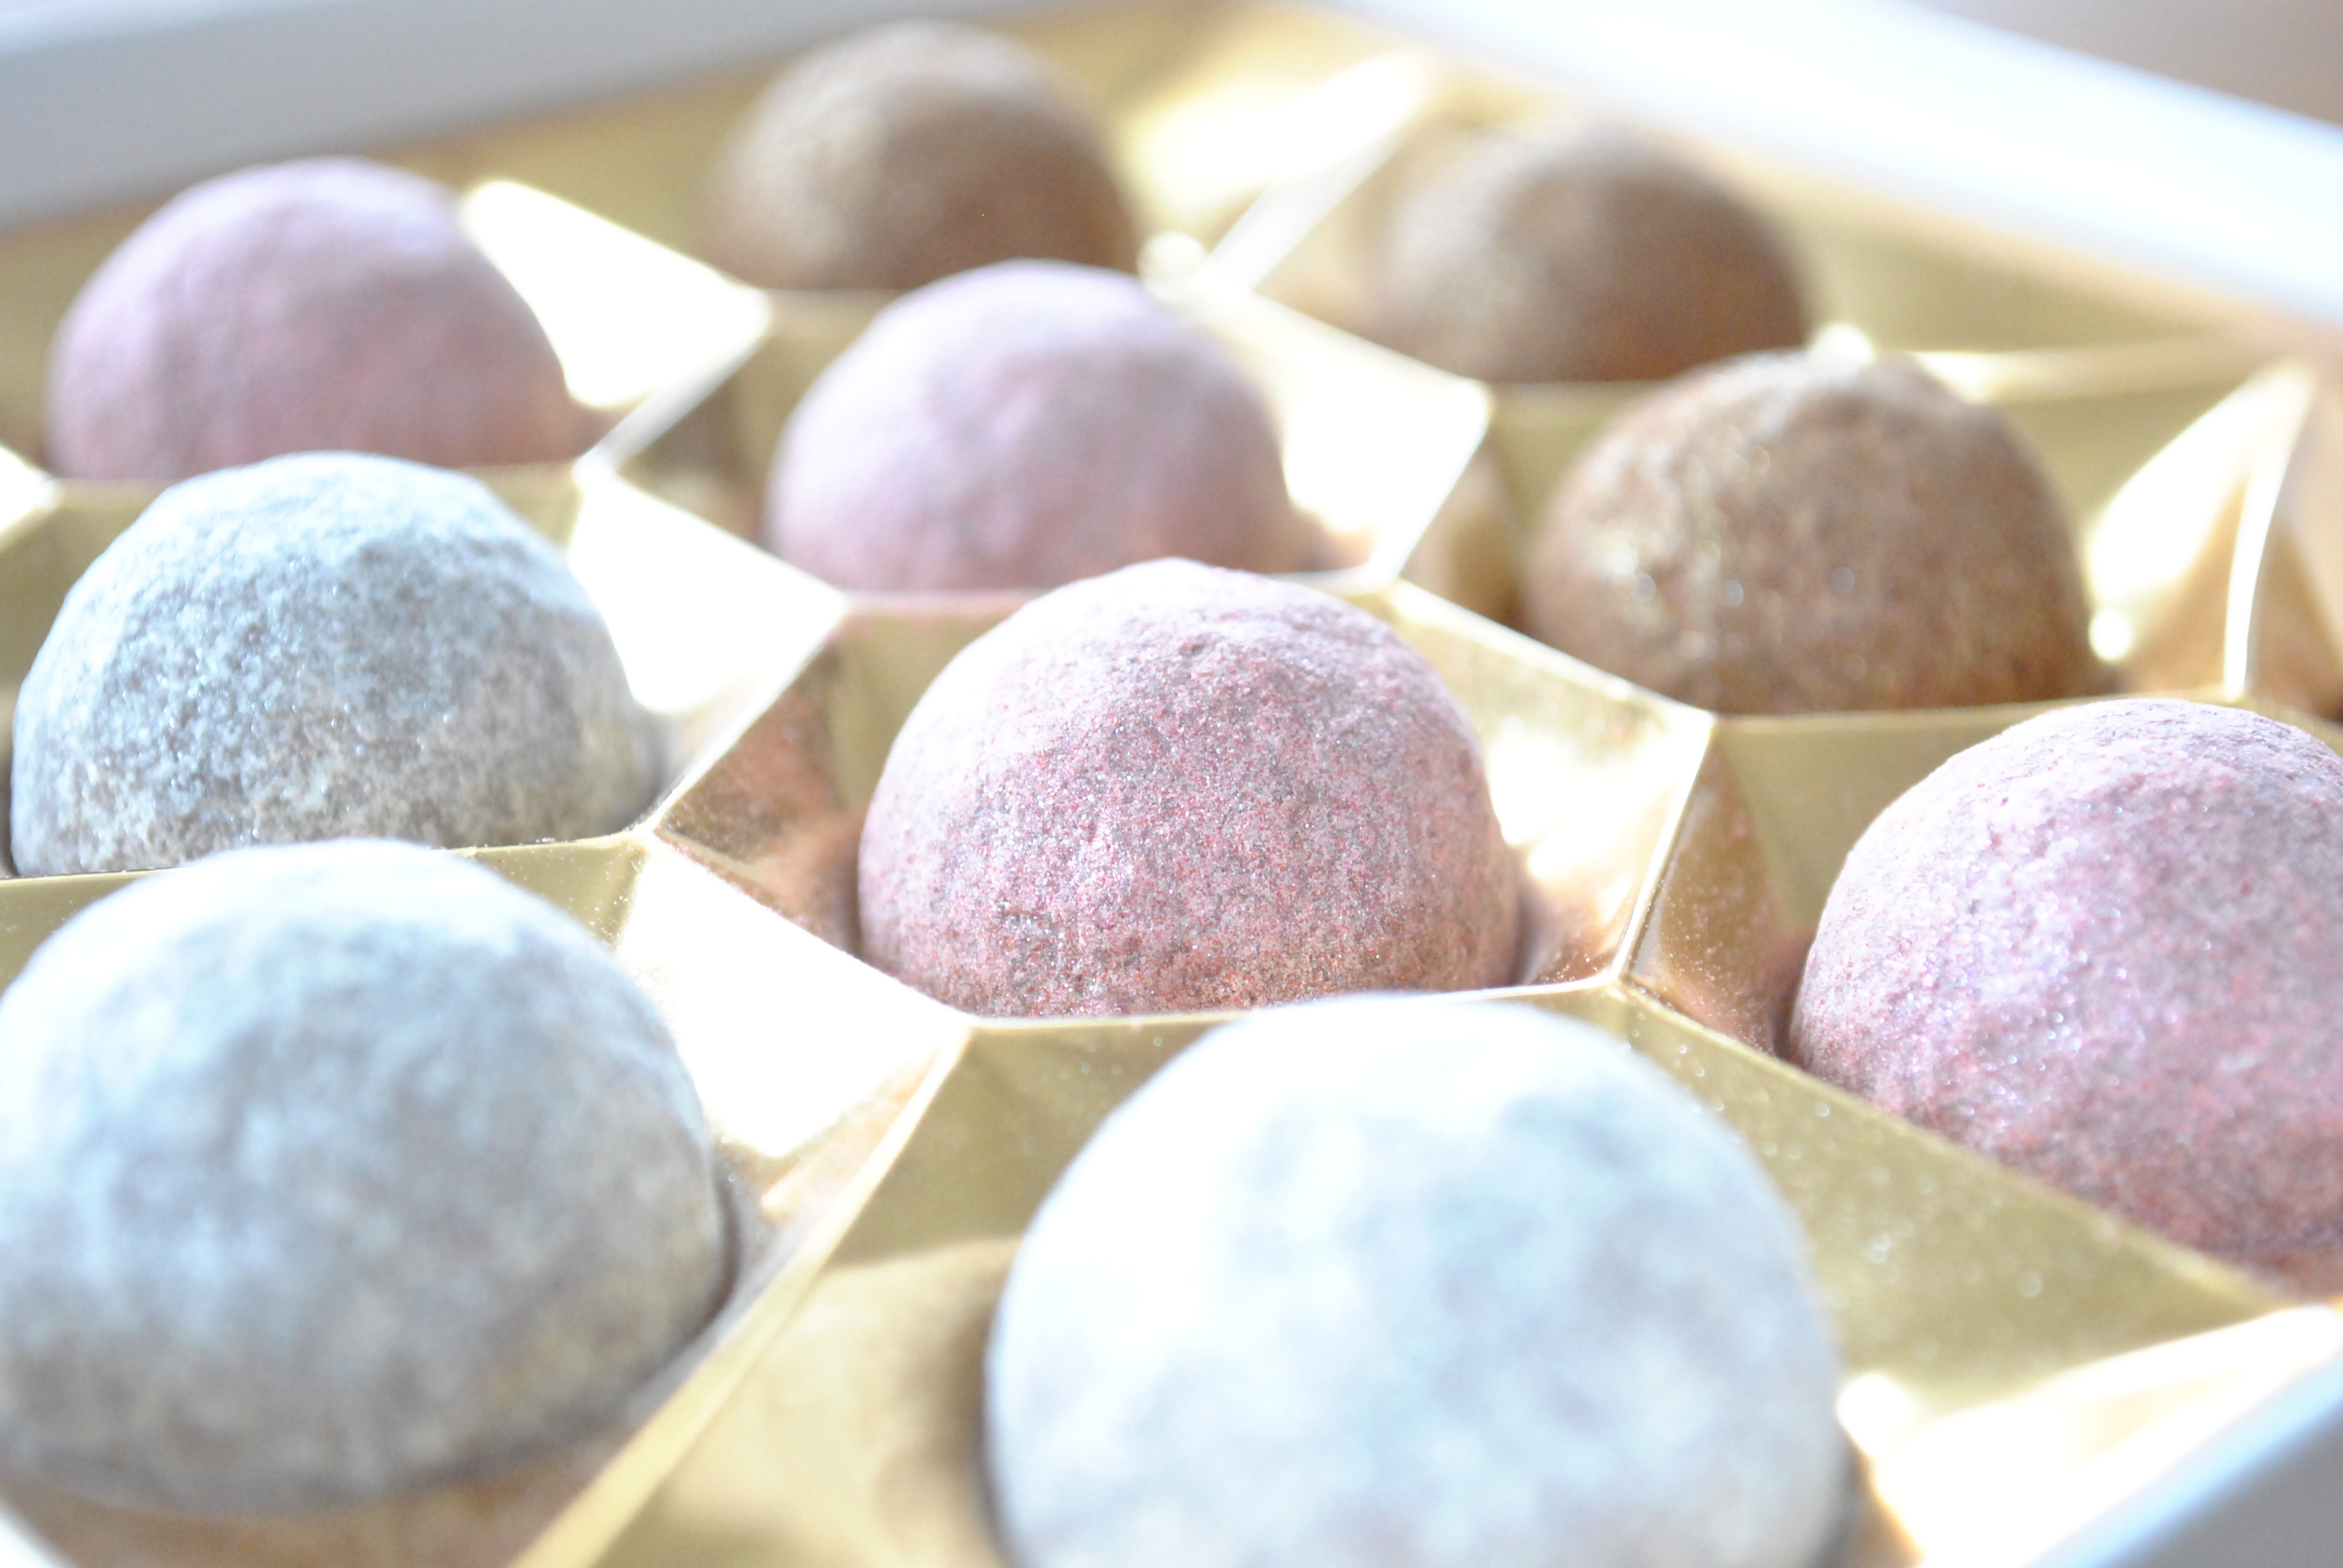
white, sweet, dish, food, produce, brown, box, pink, chocolate, baking, dessert, eat, cuisine, delicious, brand, asian food, sweet dish, gold, sugar, nutrition, candy, slide, balls, packaging, packed, sweetness, benefit from, confectionery, delicacy, nibble, chocolates, delicate chocolate, hand made sweets, fine chocolates, box of chocolates, chocolate truffle